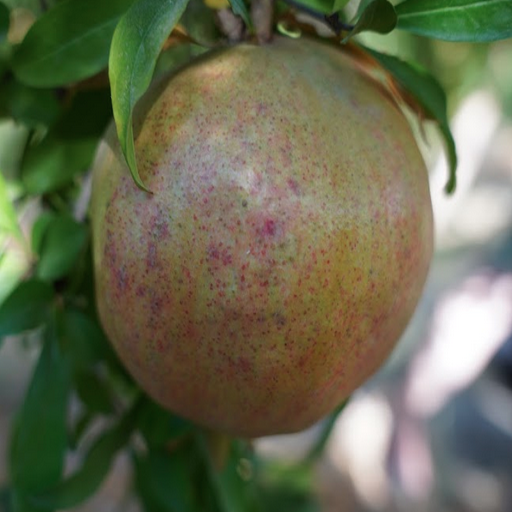
Label: Healthy